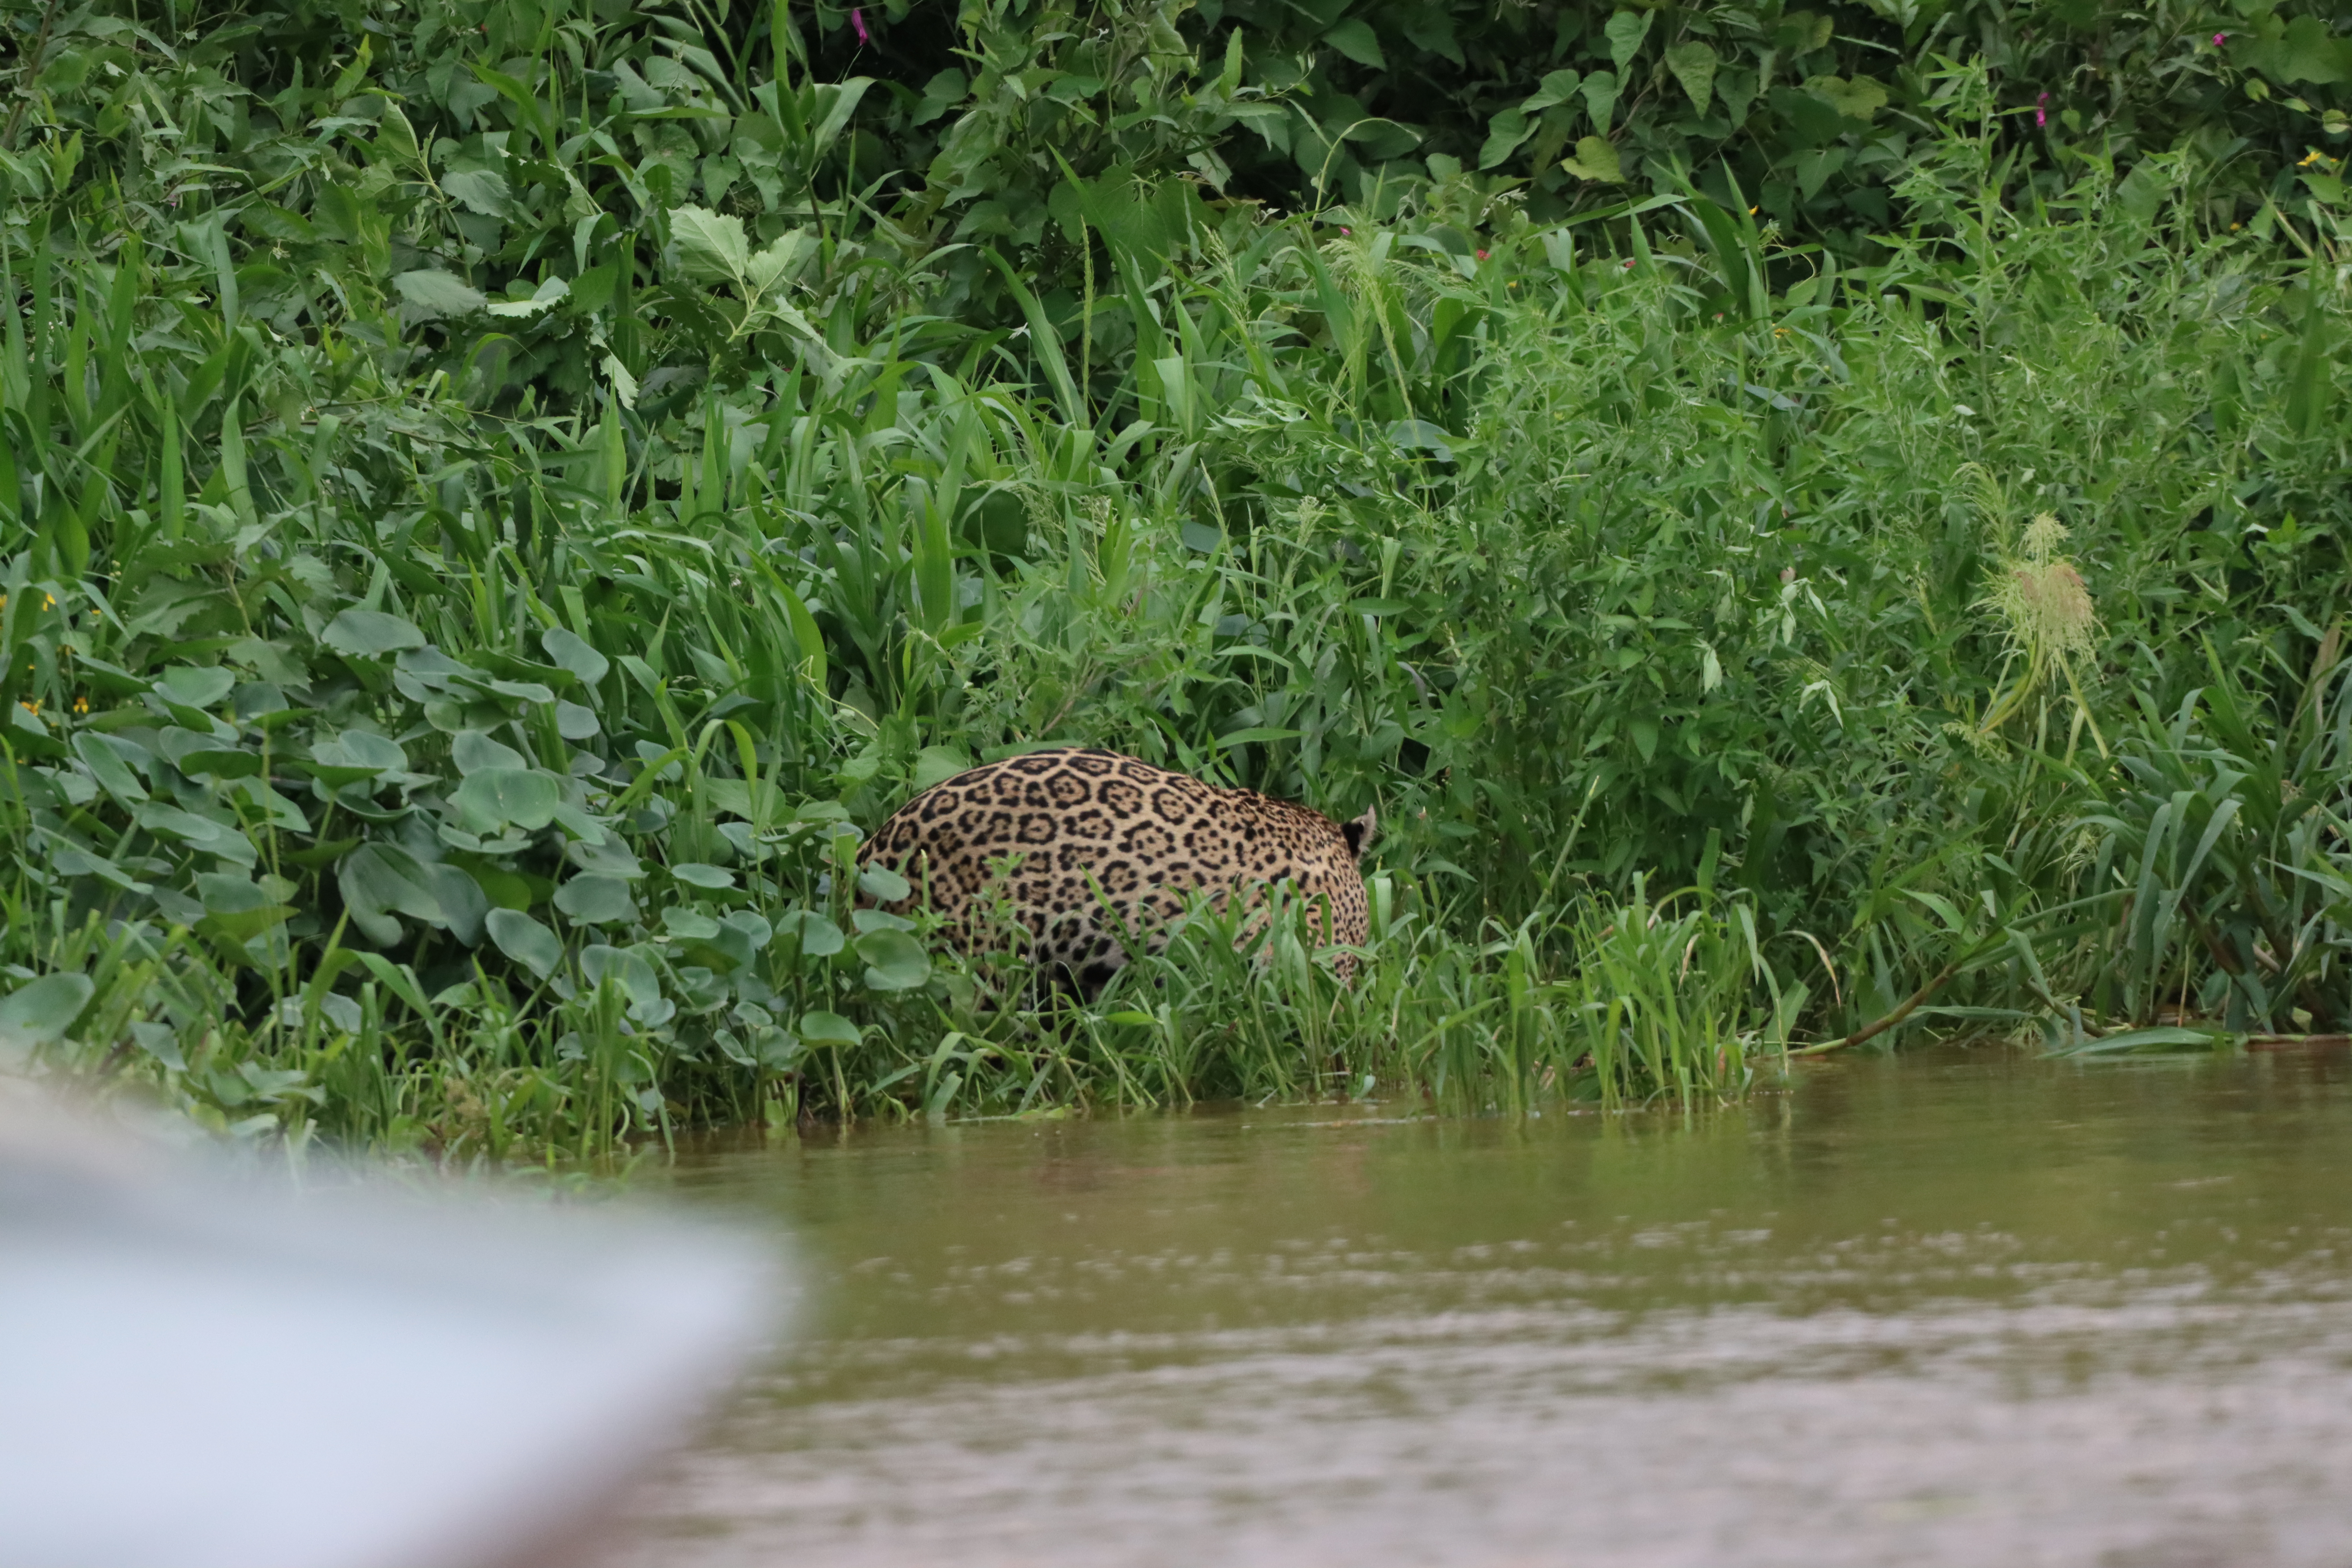
Jaguar: Overa